Lancia

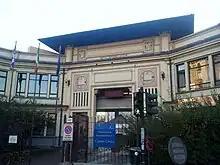
Entrance of the former Lancia Borgo San Paolo Plant in Turin, repurposed as a civic center

Fiat launched a take-over bid in October 1969. It was accepted by Lancia as the company was losing significant sums of money, with losses in 1969 being 20 million. This was not the end of the distinctive Lancia marque, and new models in the 1970s such as the Stratos, Gamma and Beta proved that Fiat wished to preserve the image of the brand it had acquired. Autobianchi, bought by Fiat Group just a year before, was put under the control of Lancia.